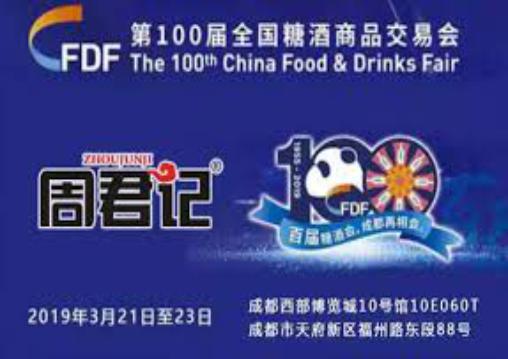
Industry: Food